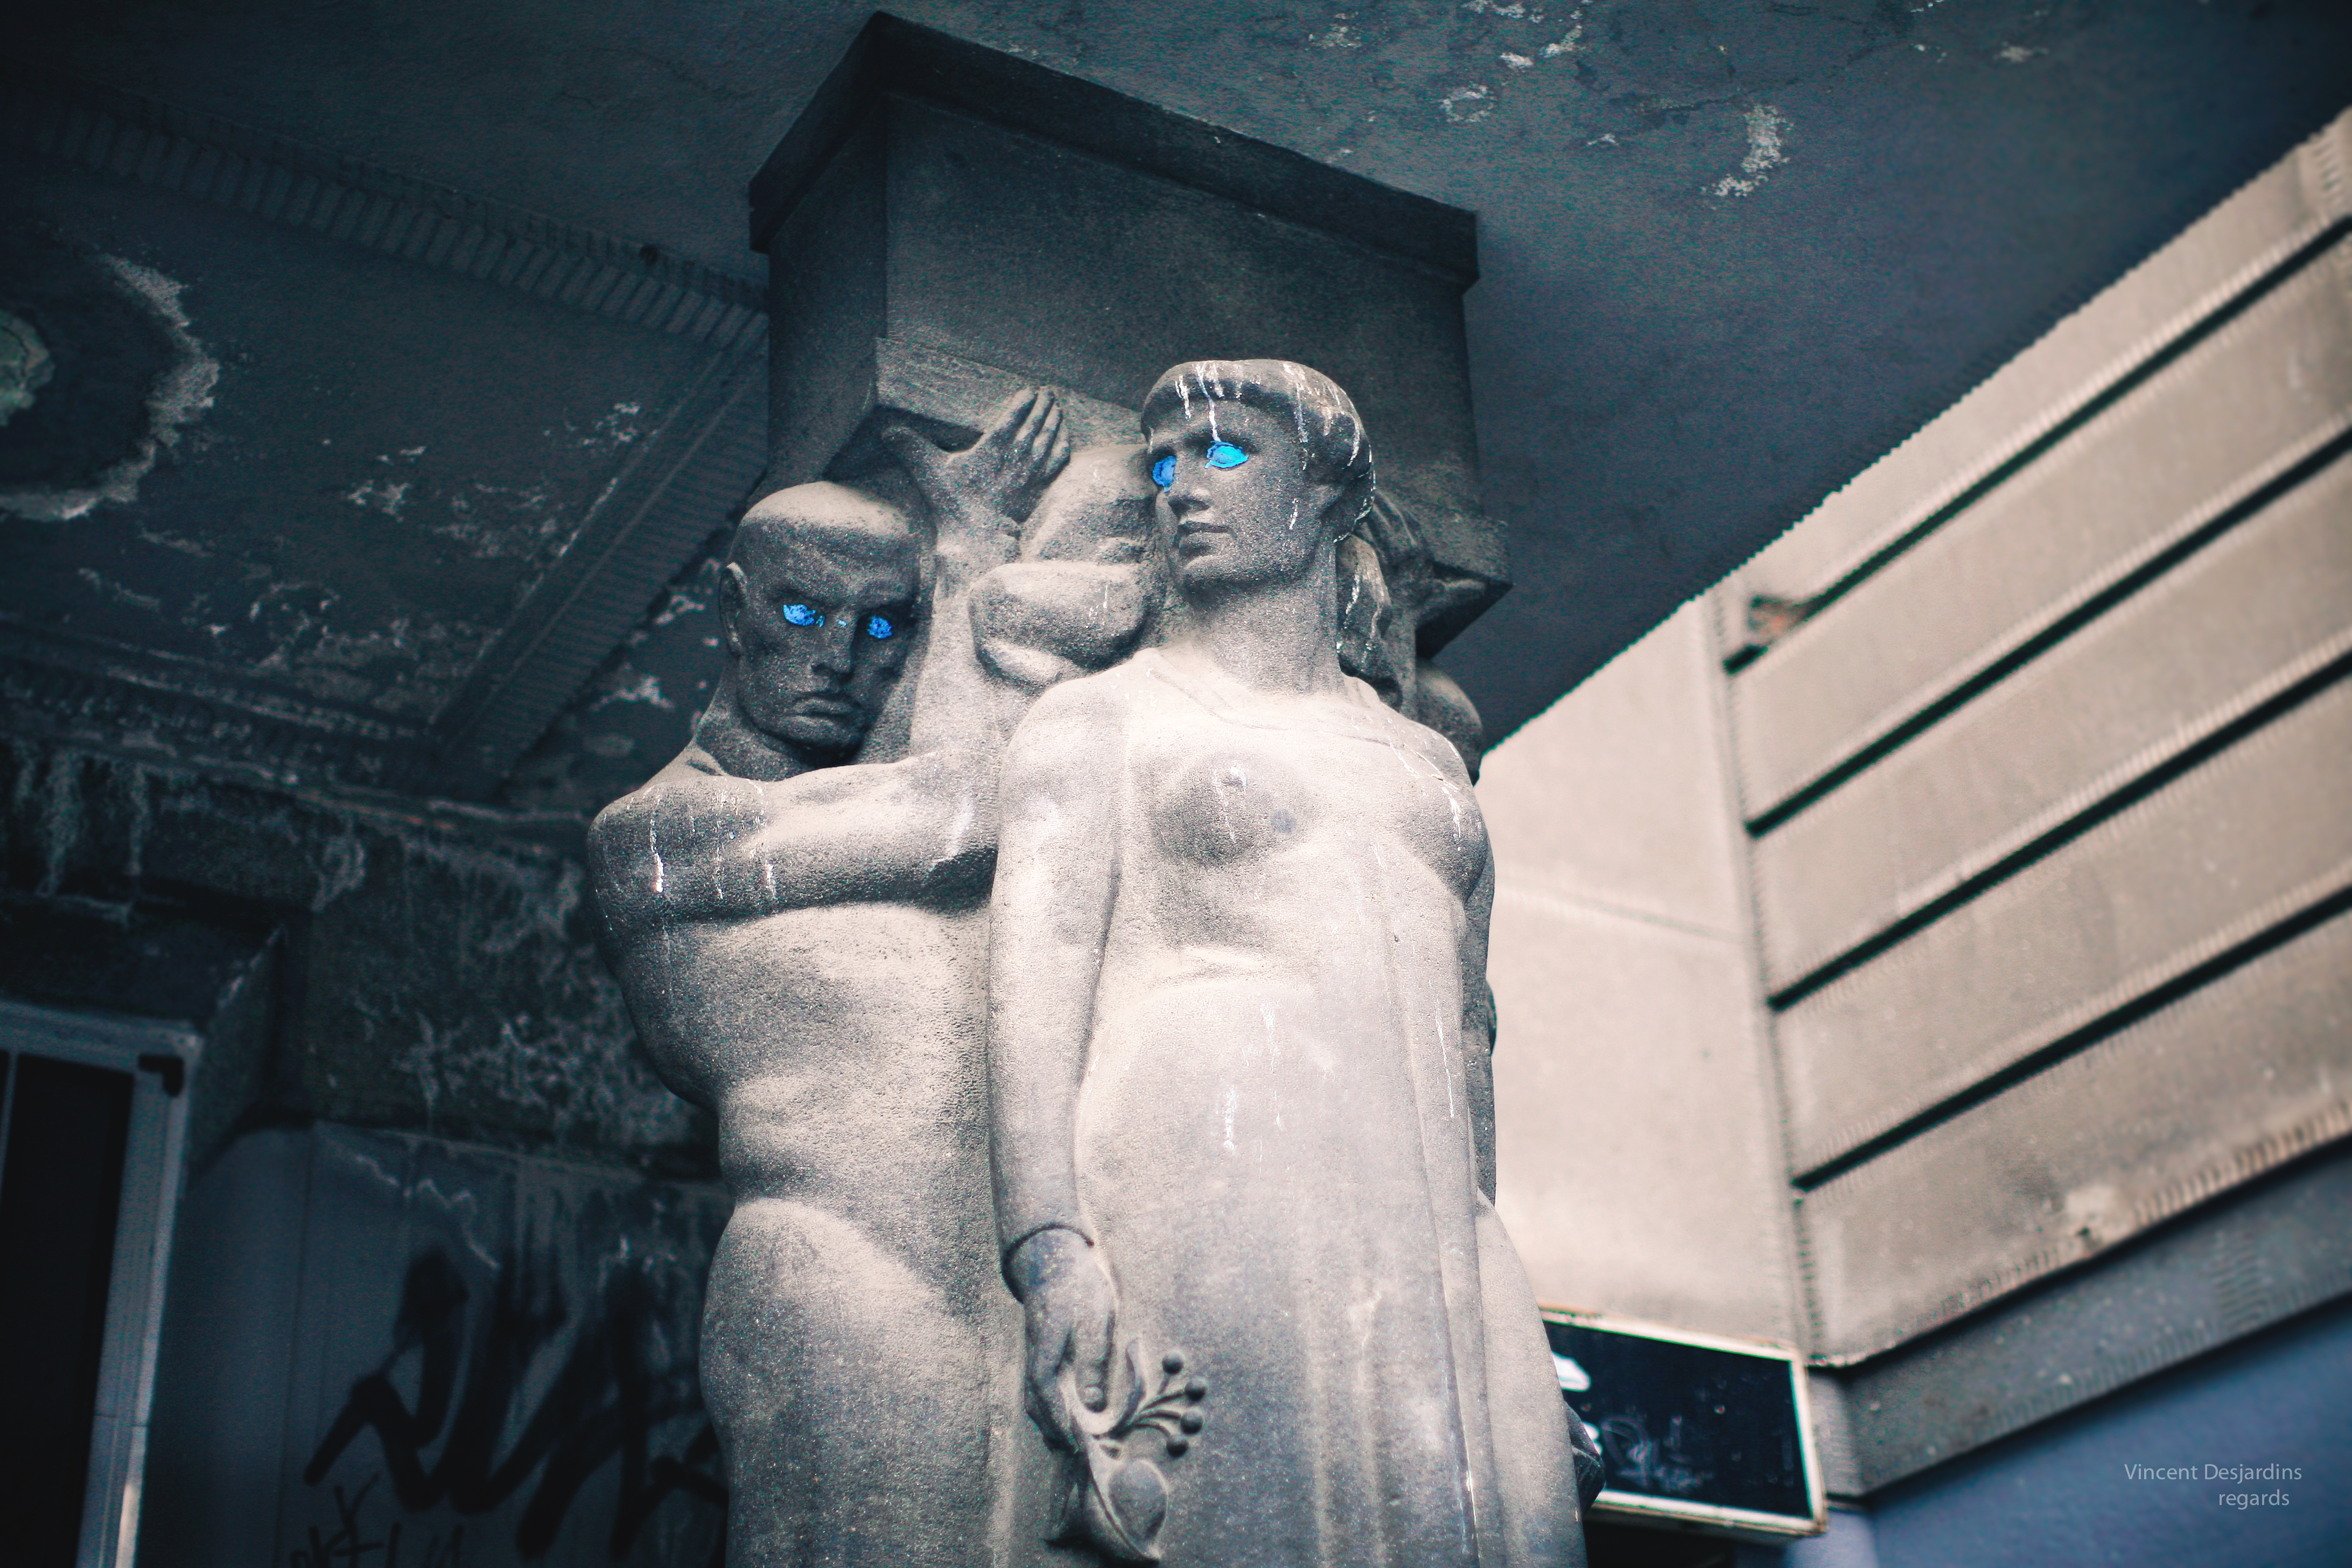
architecture, white, photography, statue, canon, darkness, blue, black, sculpture, art, 50mm, photograph, image, brno, ceskarepublika, tschechischerepublik, architektur, canon5d, architettura, ef50mmf12lusm, moravia, moravie, moraviedusud, br nn, r publiquetch que